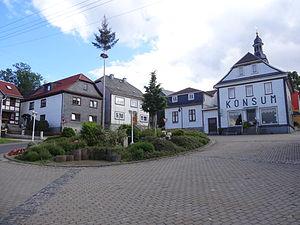
Friedersdorf est une commune allemande de l'arrondissement d'Ilm, Land de Thuringe.